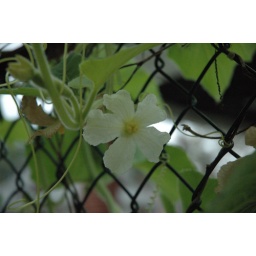
fence by my house